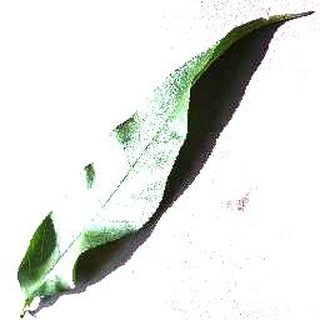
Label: healthy_peach